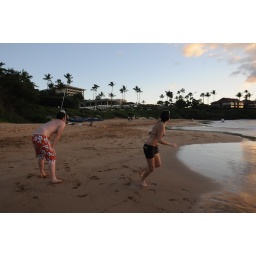
We played in the water for a long time. Then played on the sand until sunset